Hanne-Lore Kuhse

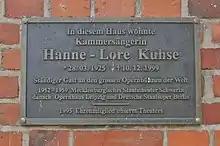

Born in Schwaan, Kuhse first studied singing with a private teacher in Rostock. Later she continued her education at the Rostock Conservatory and at the Stern Conservatory in Berlin.